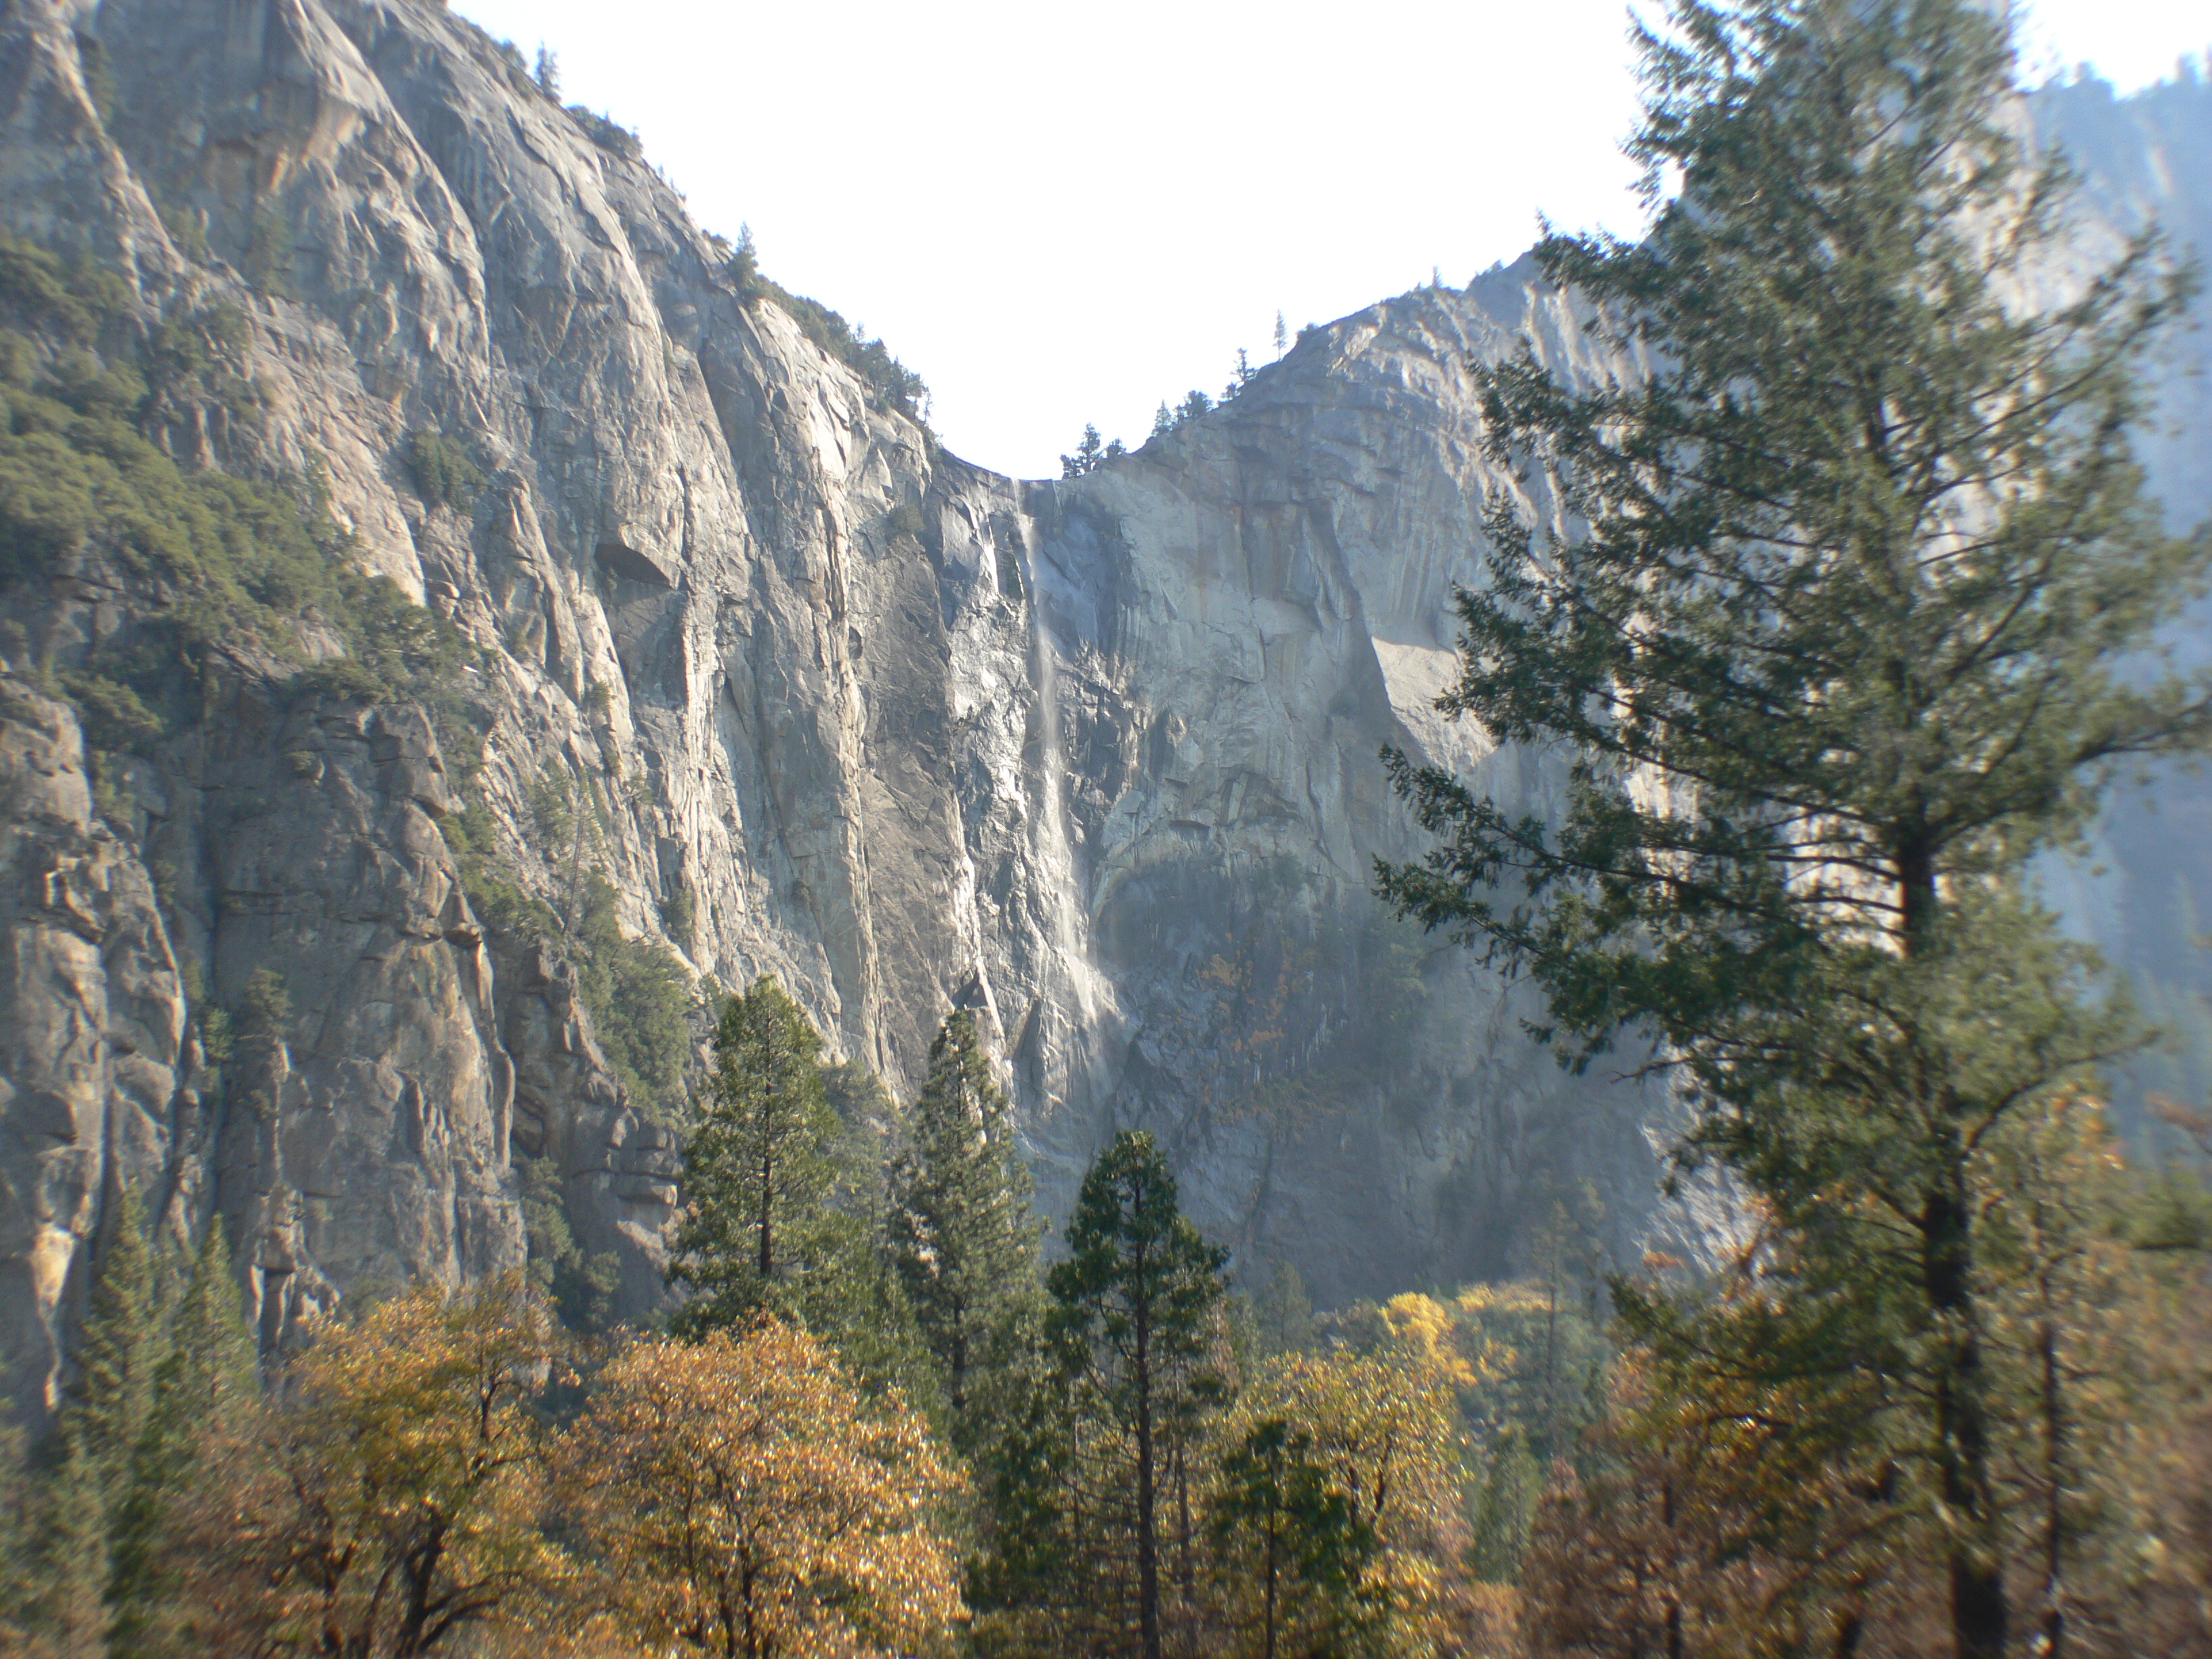
wilderness, mountain, trail, fall, valley, mountain range, autumn, canyon, camping, terrain, national park, ridge, outdoors, nationalpark, publicdomain, geology, mountains, ravine, waterfalls, bridgecamera, halfdome, highsierracalifornia, yesomite, landform, geographical feature, mountainous landforms, geological phenomenon